Reece Beekman

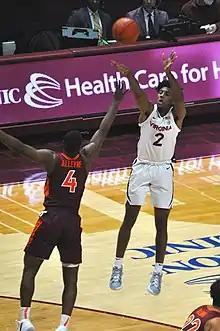
Beekman with Virginia in 2022

Reece Avery Beekman (born October 8, 2001) is an American professional basketball player who last played for the Brooklyn Nets of the National Basketball Association (NBA), on a two-way contract with the Long Island Nets of the NBA G League. He played college basketball for the Virginia Cavaliers.